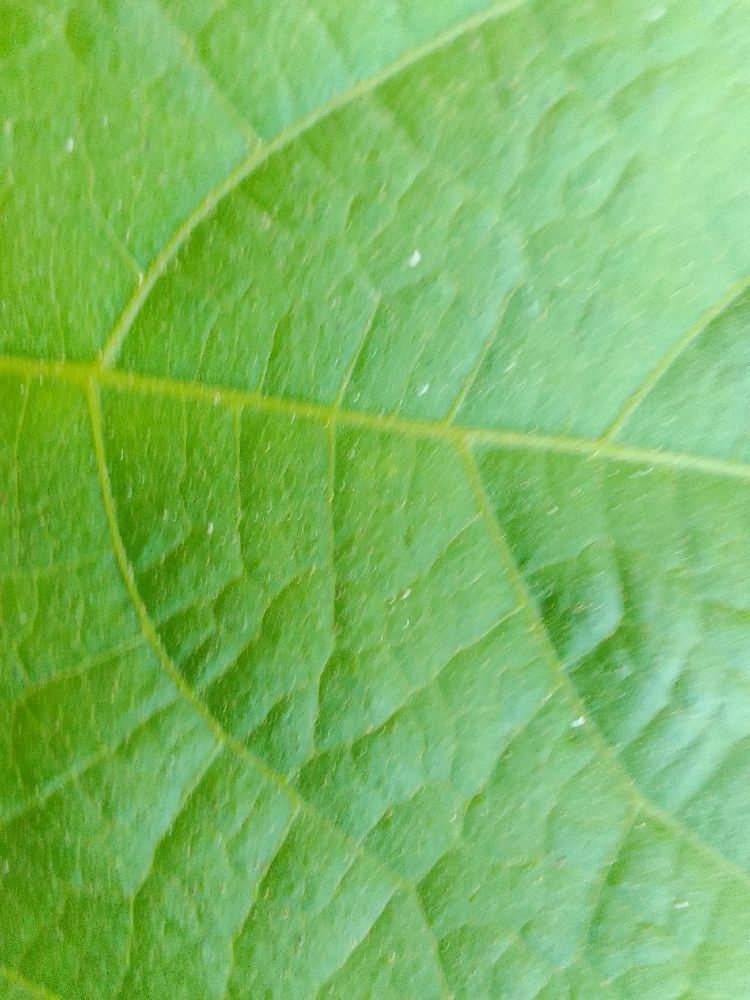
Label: healthy